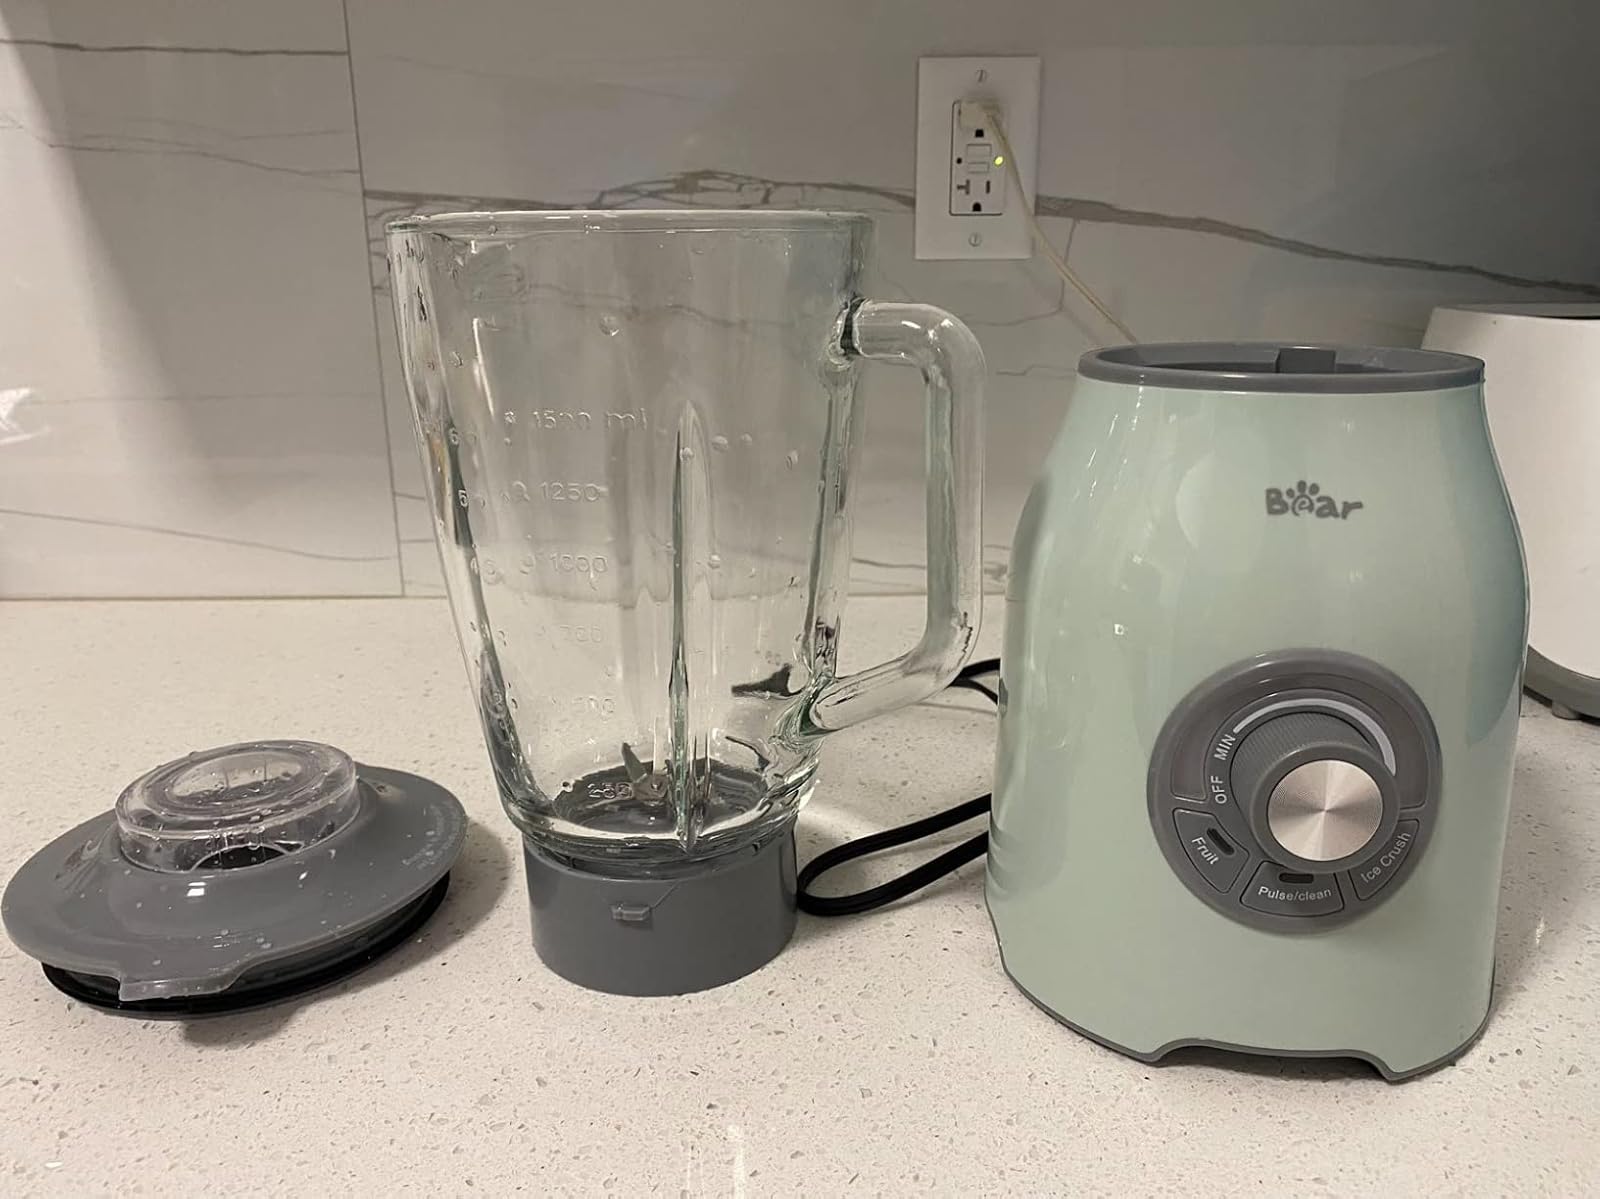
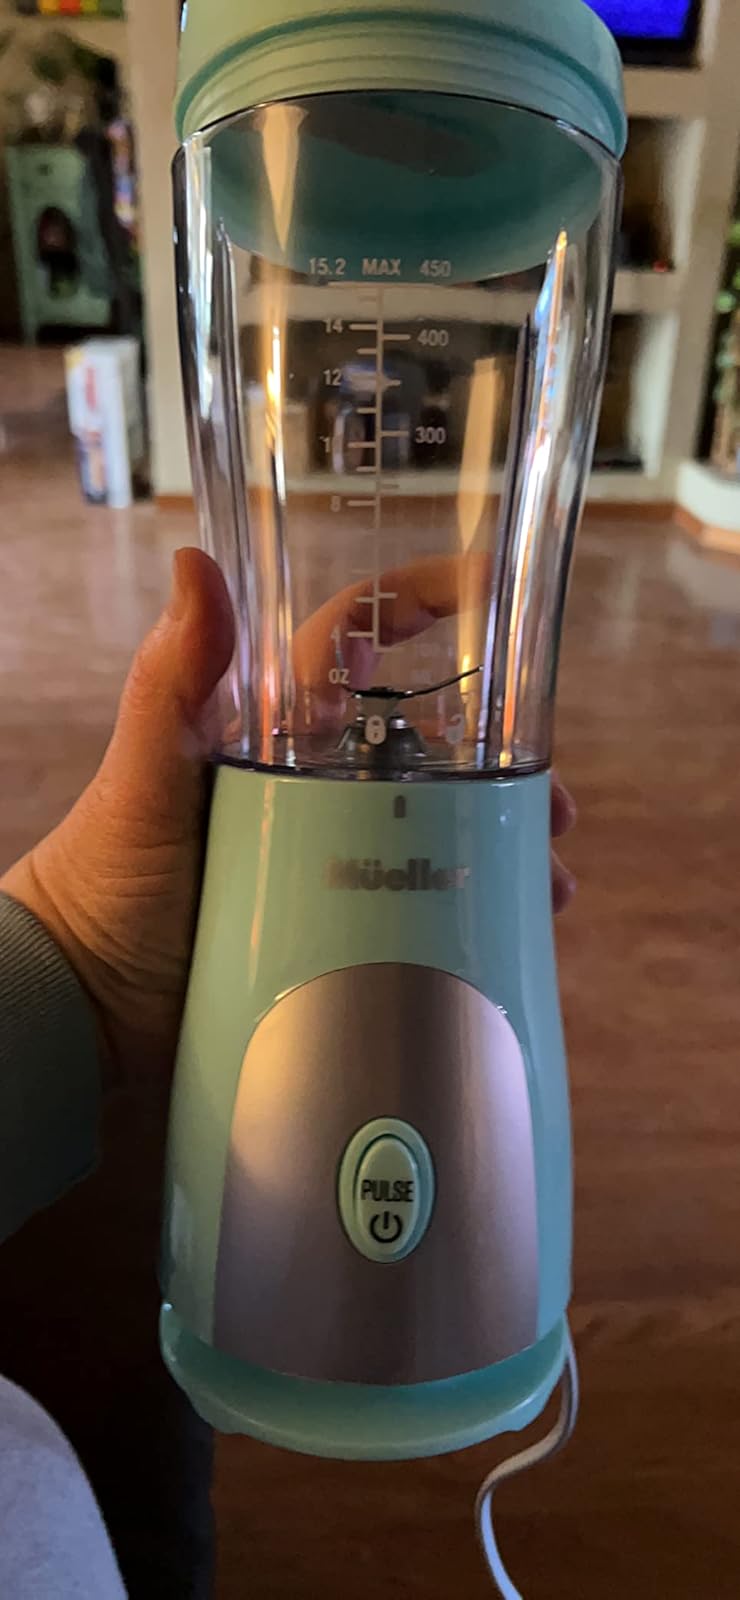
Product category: items_blender
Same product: no